Aquarium du Québec

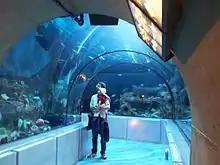
Awesome Ocean

The Awesome Ocean exhibit is the main attraction in the aquarium. Visitors walk through a tunnel in a sea water tank and see the marine life from the vantage point of a diver. There are often divers in the exhibit that will showcase the marine life.